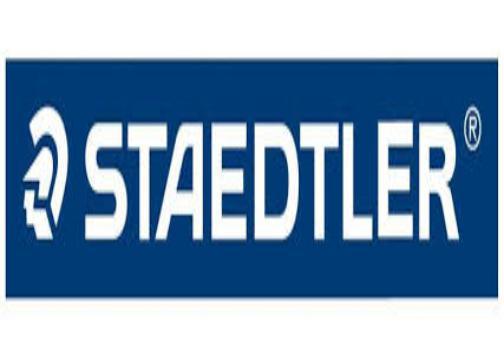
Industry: Necessities